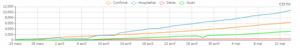
ÉVOLUTION DES CAS CUMULÉS - CHART3
La pandémie de Covid-19 est une crise sanitaire majeure provoquée par une maladie infectieuse émergente apparue fin 2019 en Chine continentale, la maladie à coronavirus 2019, dont l'agent pathogène est le SARS-CoV-2. Ce virus est à l'origine d'une pandémie, déclarée le 11 mars 2020 par l'Organisation mondiale de la santé. En Algérie, elle se propage à partir du 25 février 2020 lorsqu'un ressortissant italien est testé positif au SARS-CoV-2.